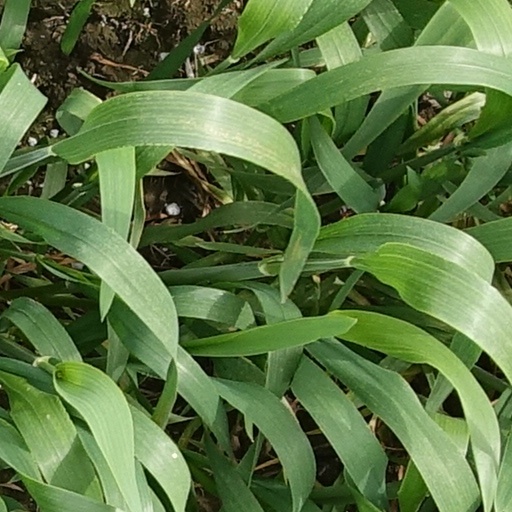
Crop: wheat